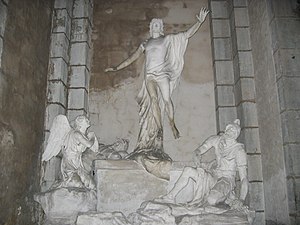
Auguste Clésinger / Værker i udvalg / Bibelske værker
Kristi Genopstandelse
Auguste Clésinger var en fransk billedhugger og maler.